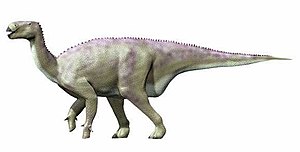
Iguanodon
Iguanodon bernissartensis
Iguanodon bernissartensis
"Iguanodon var en floklevende, planteædende dinosaur der levede på næsten alle kontinenter fra 132-100 millioner år siden. Iguanodon var den anden dinosaur, der blev beskrevet videnskabeligt, selvom man i flere tusinde år havde fundet dinosaurknogler i Kina. Disse kæmpeknogler var blot blevet anset for at være fra drager, og var ""håndgribelige"" beviser for dragemyterne.